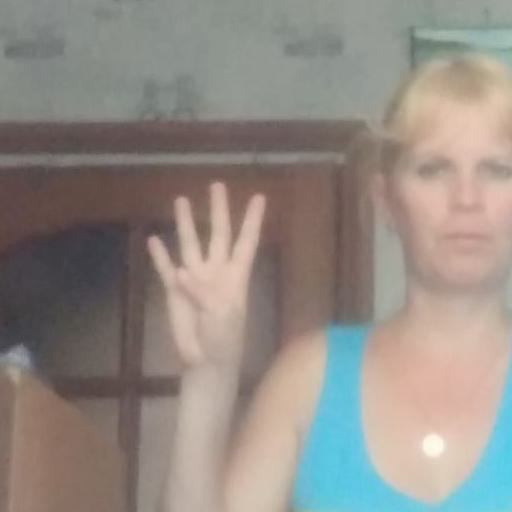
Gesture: four